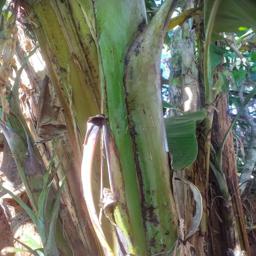
Label: MALBHOG LEAF